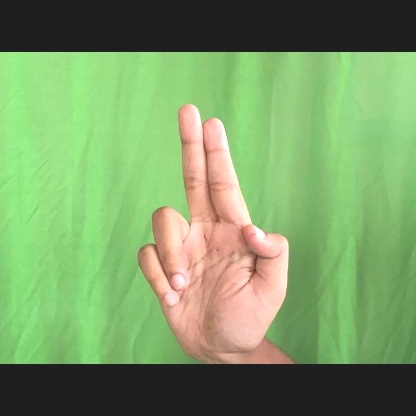
Mudra: Ardhapathaka